Marius Girard

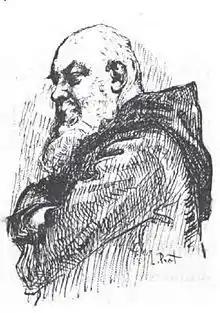

Marius Girard (1838–1906) was a French poet. He composed poetry in French and Provençal.